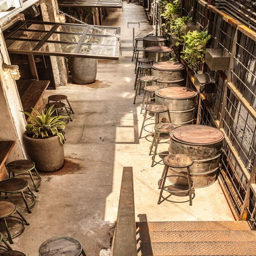
it is hard to believe that there is good food but brick house has it !